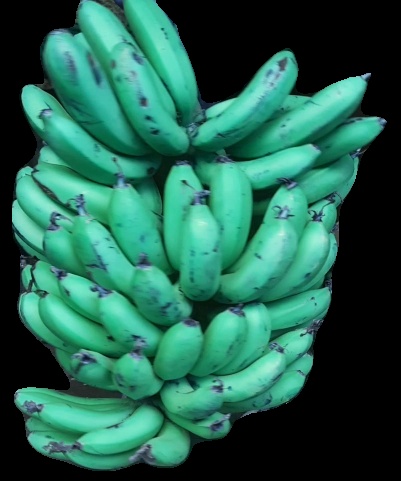
Variety: pachbale
Grade: grade1